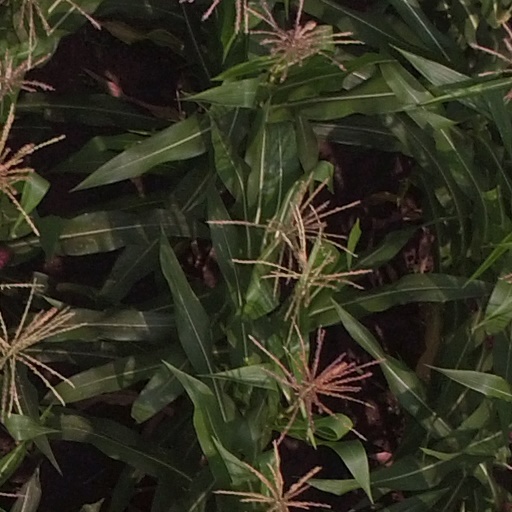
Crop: maize; corn